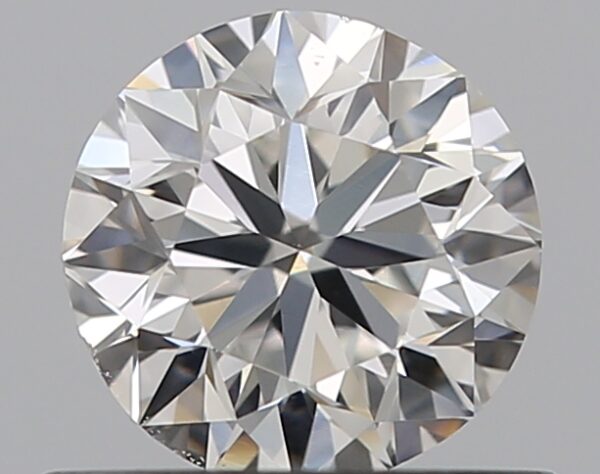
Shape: round
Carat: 0.5
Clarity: VS2
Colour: F
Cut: VG
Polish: EX
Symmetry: VG
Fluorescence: N
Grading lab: GIA
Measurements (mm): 4.94 x 5 x 3.19